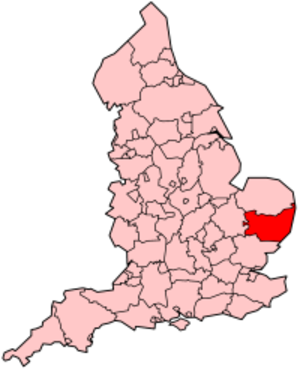
Suffolk
Suffolk i Østengland
Suffolk er et county på halvøen East Anglia i Østengland.